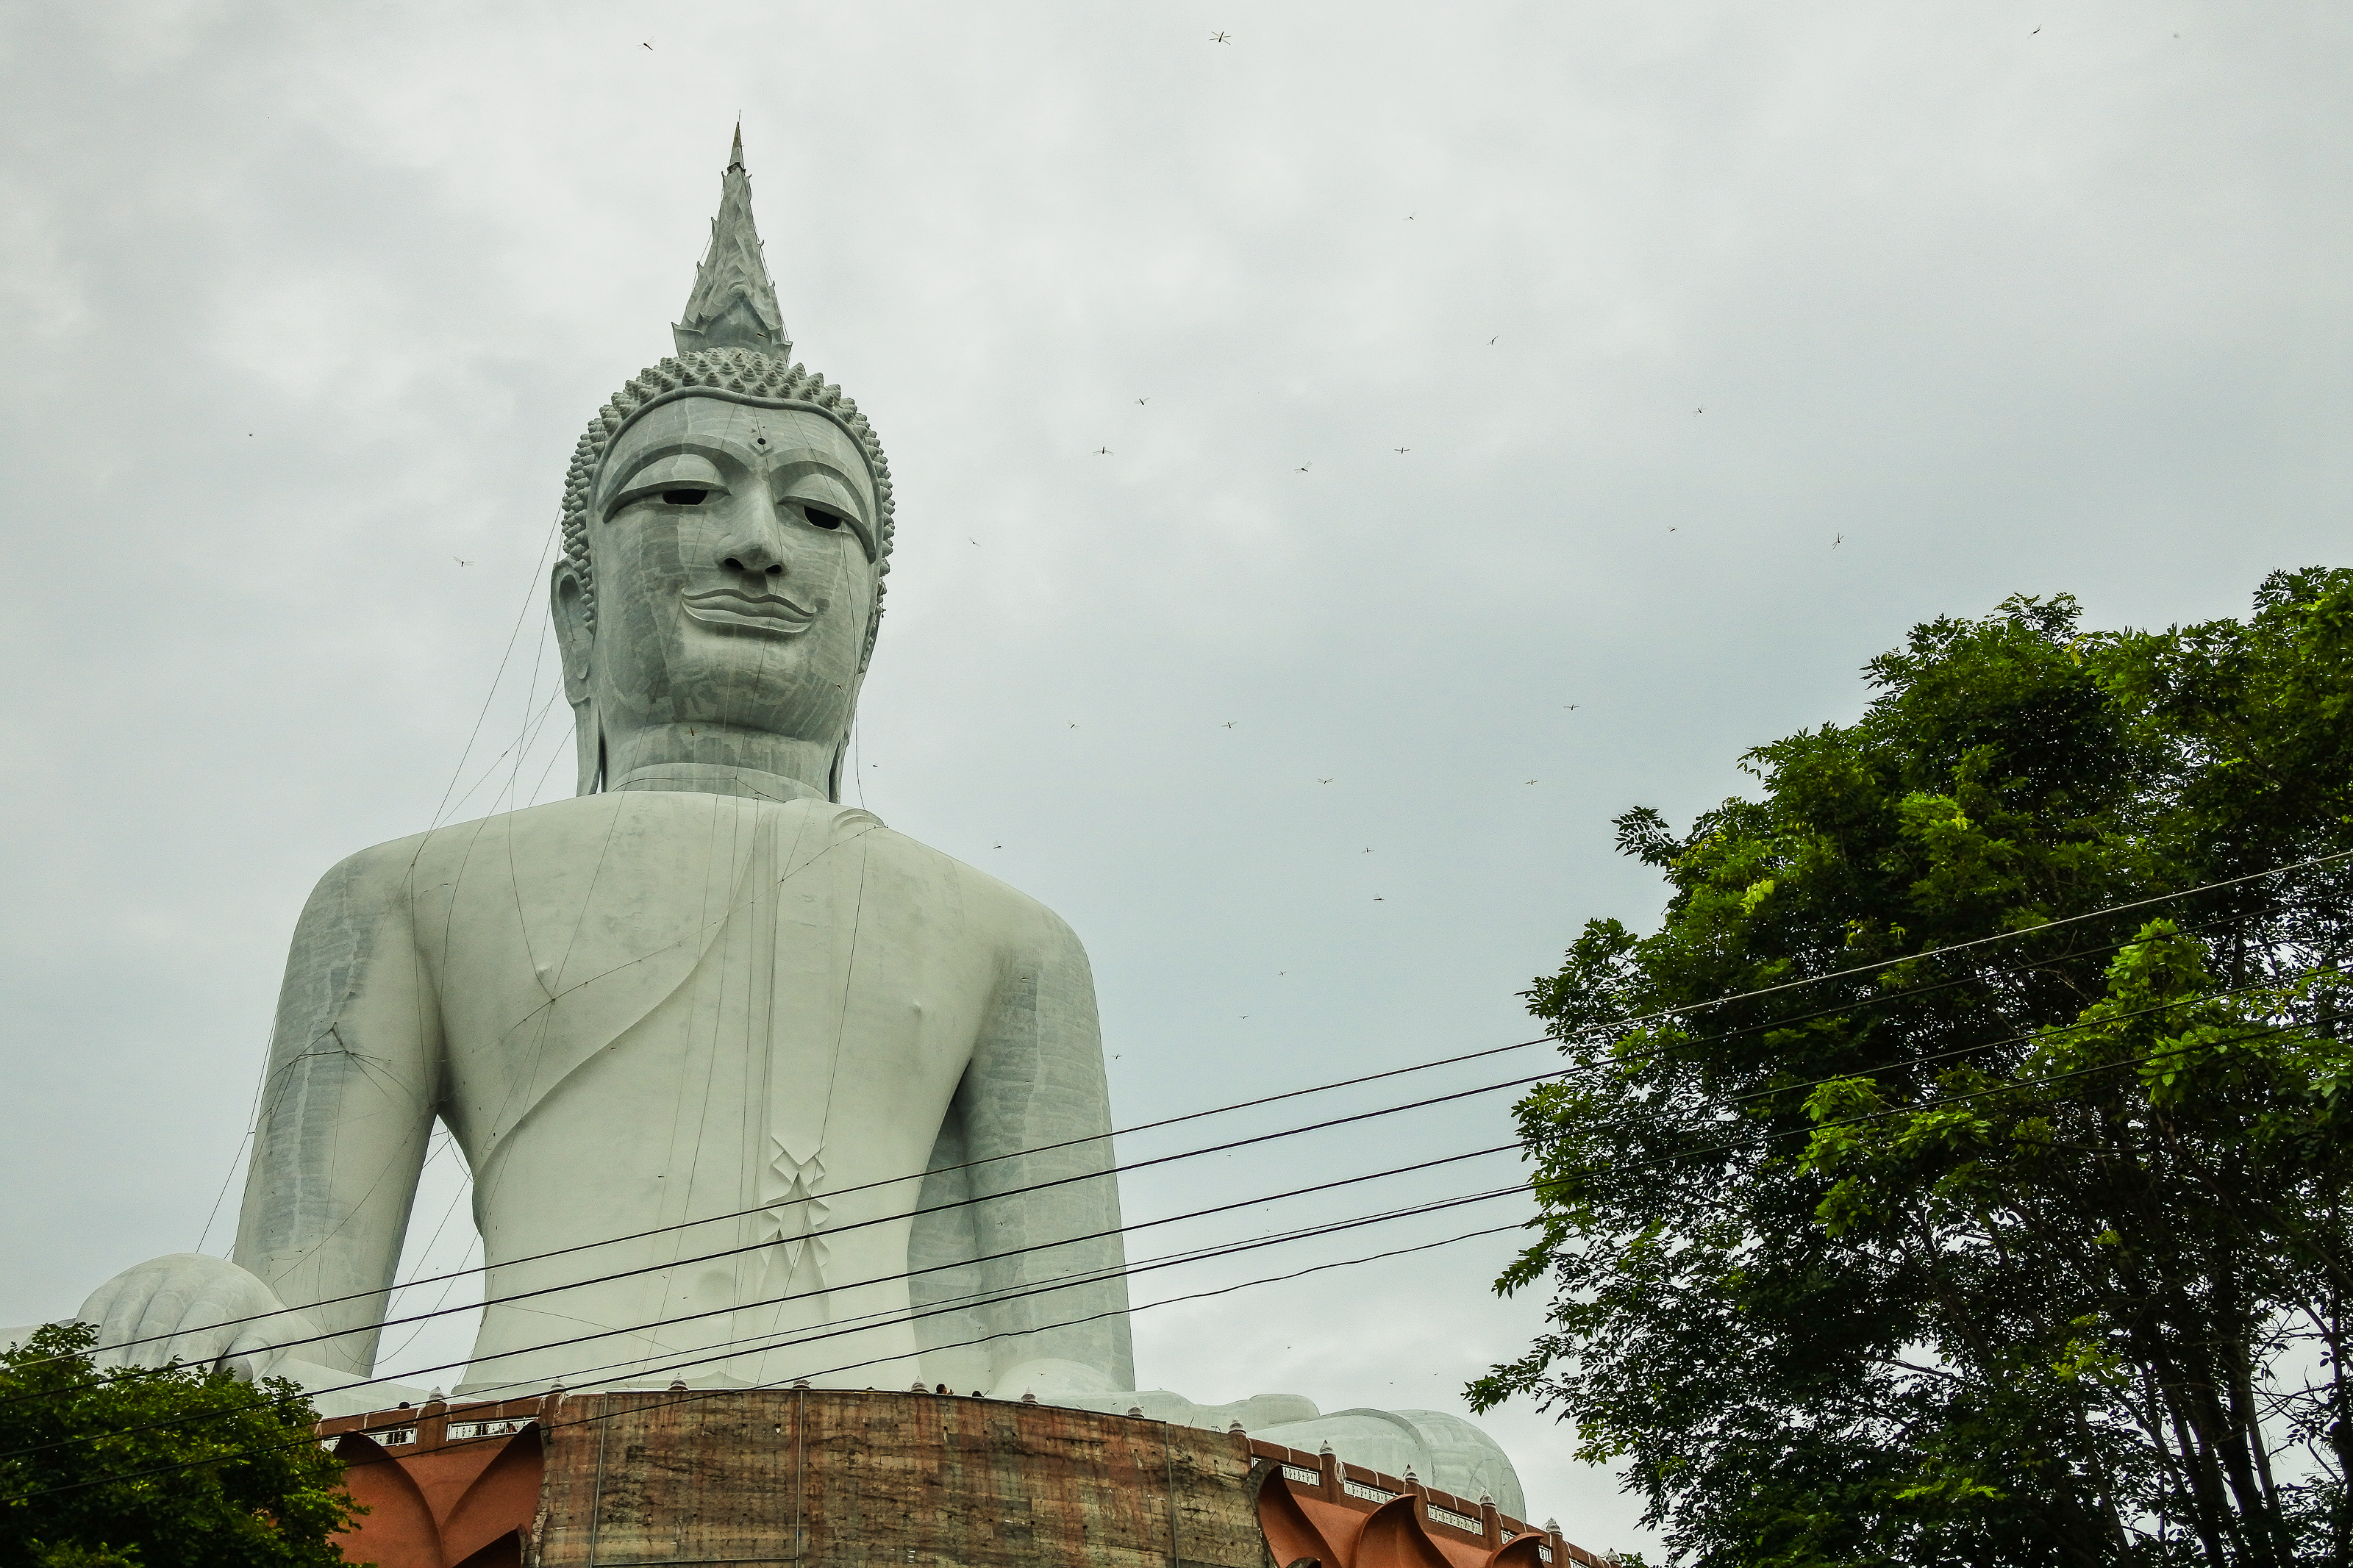
amazing, architecture, art, asia, asian, big, blue, blue sky, buddha, buddhism, built, climate, cloud, culture, destinations, exterior, famous, finger, forest, green, hill, large, manorom, meditation, mountain, mukdahan province, panorama, place, reflection, religion, sit, sky, southeast, spirituality, statue, structure, sunrise, sunset, symbol, temple, thai, thailand, top, tourism, travel, tropical, vacations, wat, water, white buddha, landmark, monument, sculpture, historic site, tree, building, fictional character, place of worship, vacation, plant, tower, national historic landmark, artwork